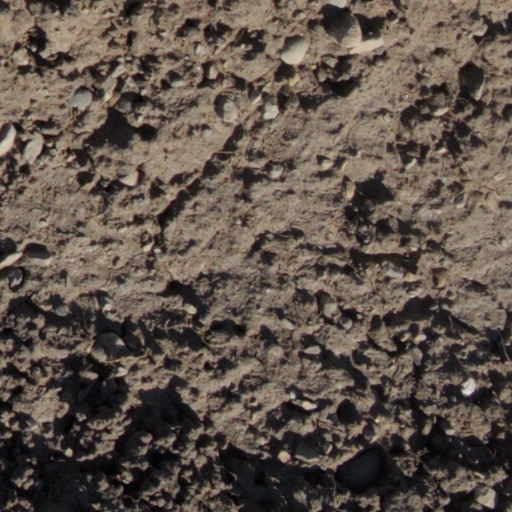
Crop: wheat